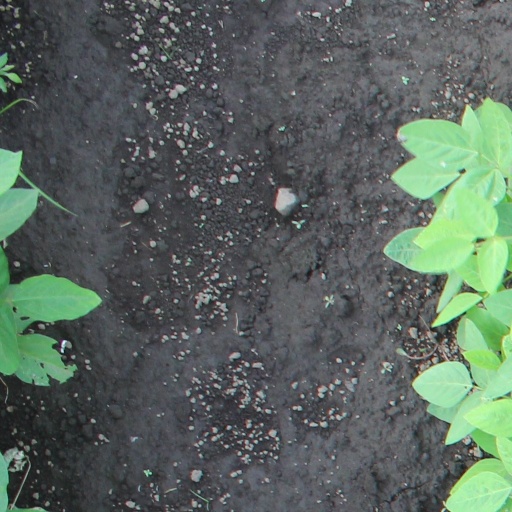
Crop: soybean